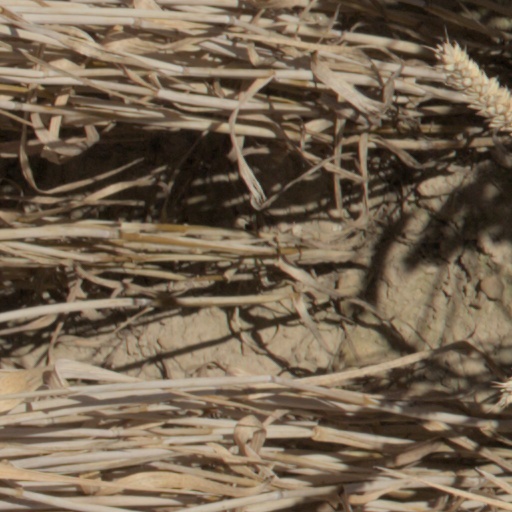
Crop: wheat